Far Ultraviolet Spectroscopic Explorer

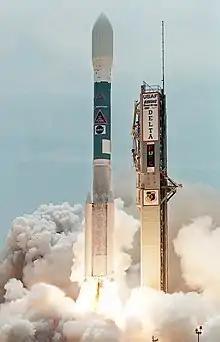
Far Ultraviolet Spectroscopic Explorer (FUSE – Explorer 77) launch

The primary objective of FUSE was to use high-resolution spectroscopy at far ultraviolet wavelengths to study the origin and evolution of the lightest elements (hydrogen and deuterium) created shortly after the Big Bang, and the forces and processes involved in the evolution of galaxies, stars and planetary systems. The spacecraft was launched as a joint NASA-Canada–France project. Only one previous mission, Copernicus (OAO-3), has given this far-ultraviolet region of the electromagnetic spectrum. However, FUSE will provide sensitivity some ten thousand times greater than Copernicus.